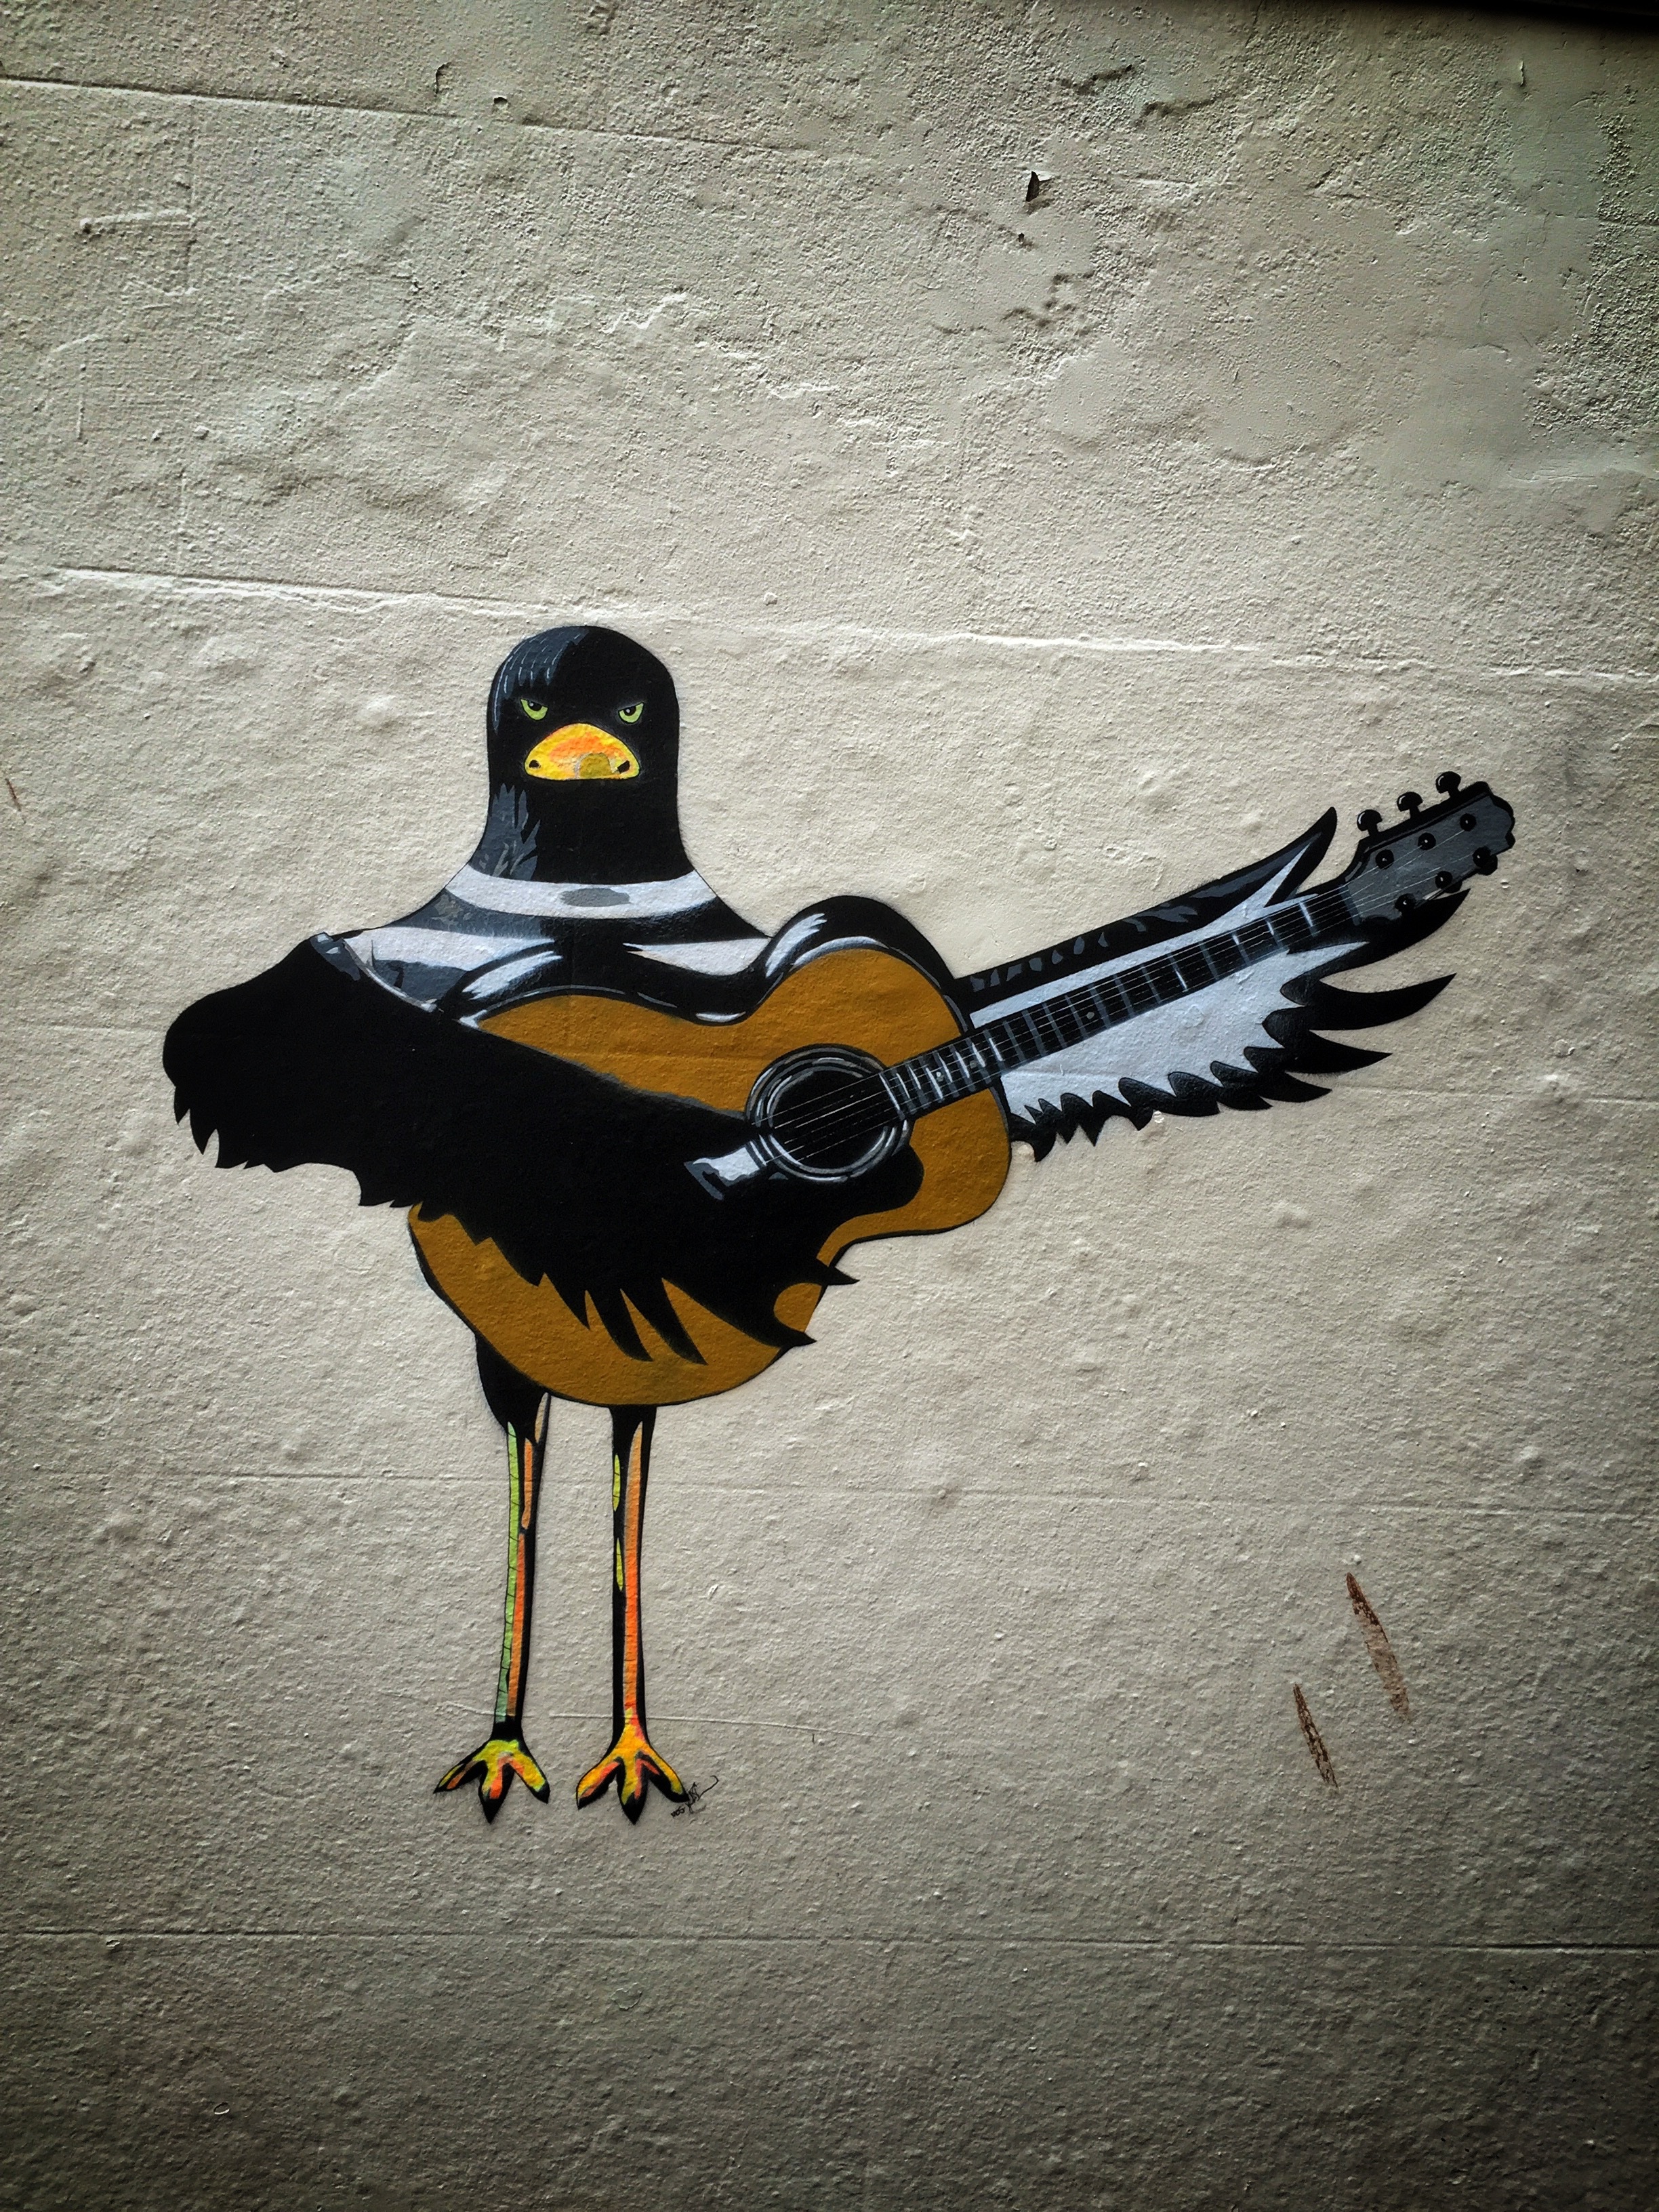
bird, wing, street, guitar, wall, artistic, black, graffiti, crow, duck, vertebrate, wall art, graffiti wall, perching bird